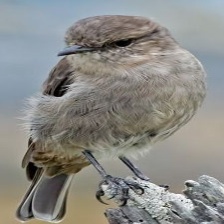
Species: DUSKY ROBIN
Scientific name: MELANODRYAS VITTATA
ImageNet parent category: robin